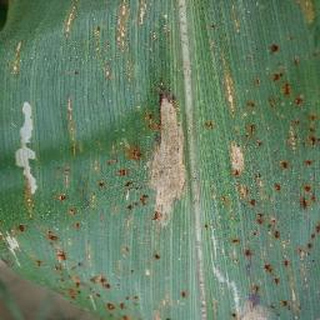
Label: corn_northern_leaf_blight